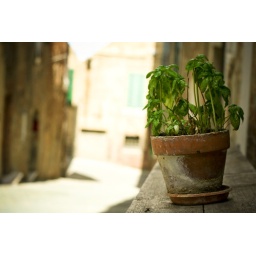
plant in pot